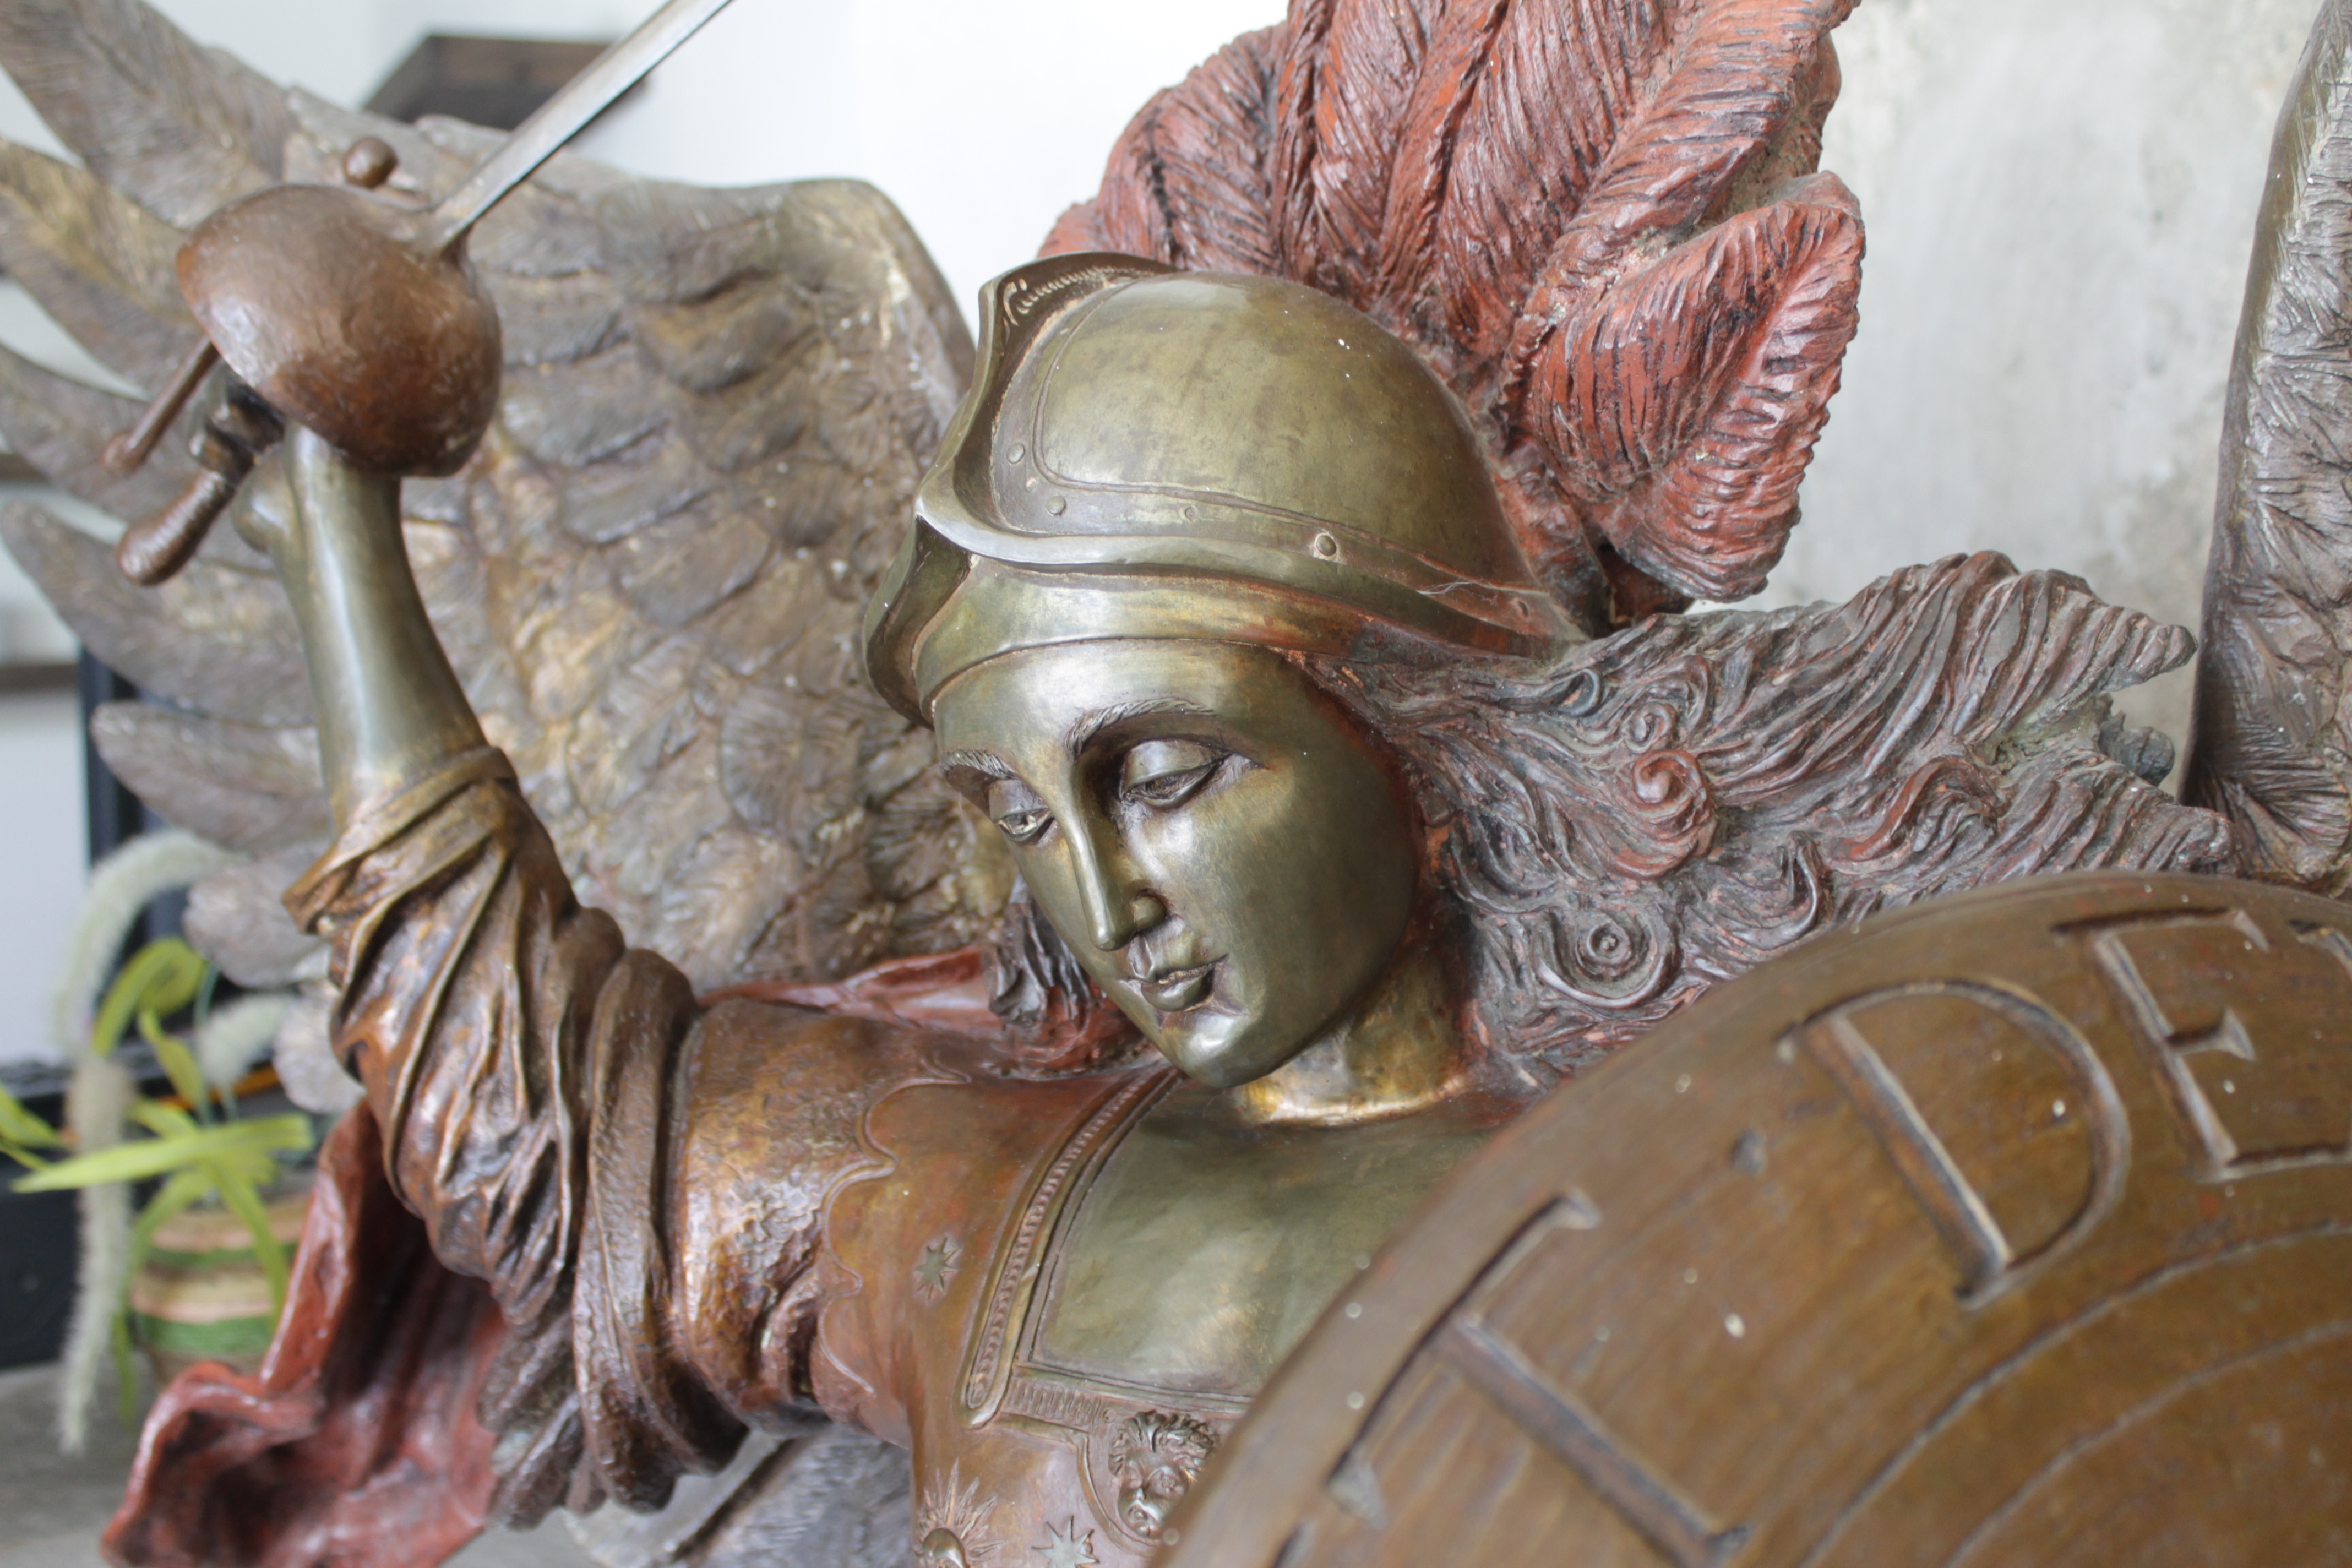
monument, statue, metal, sculpture, art, temple, bronze, carving, mythology, ancient history